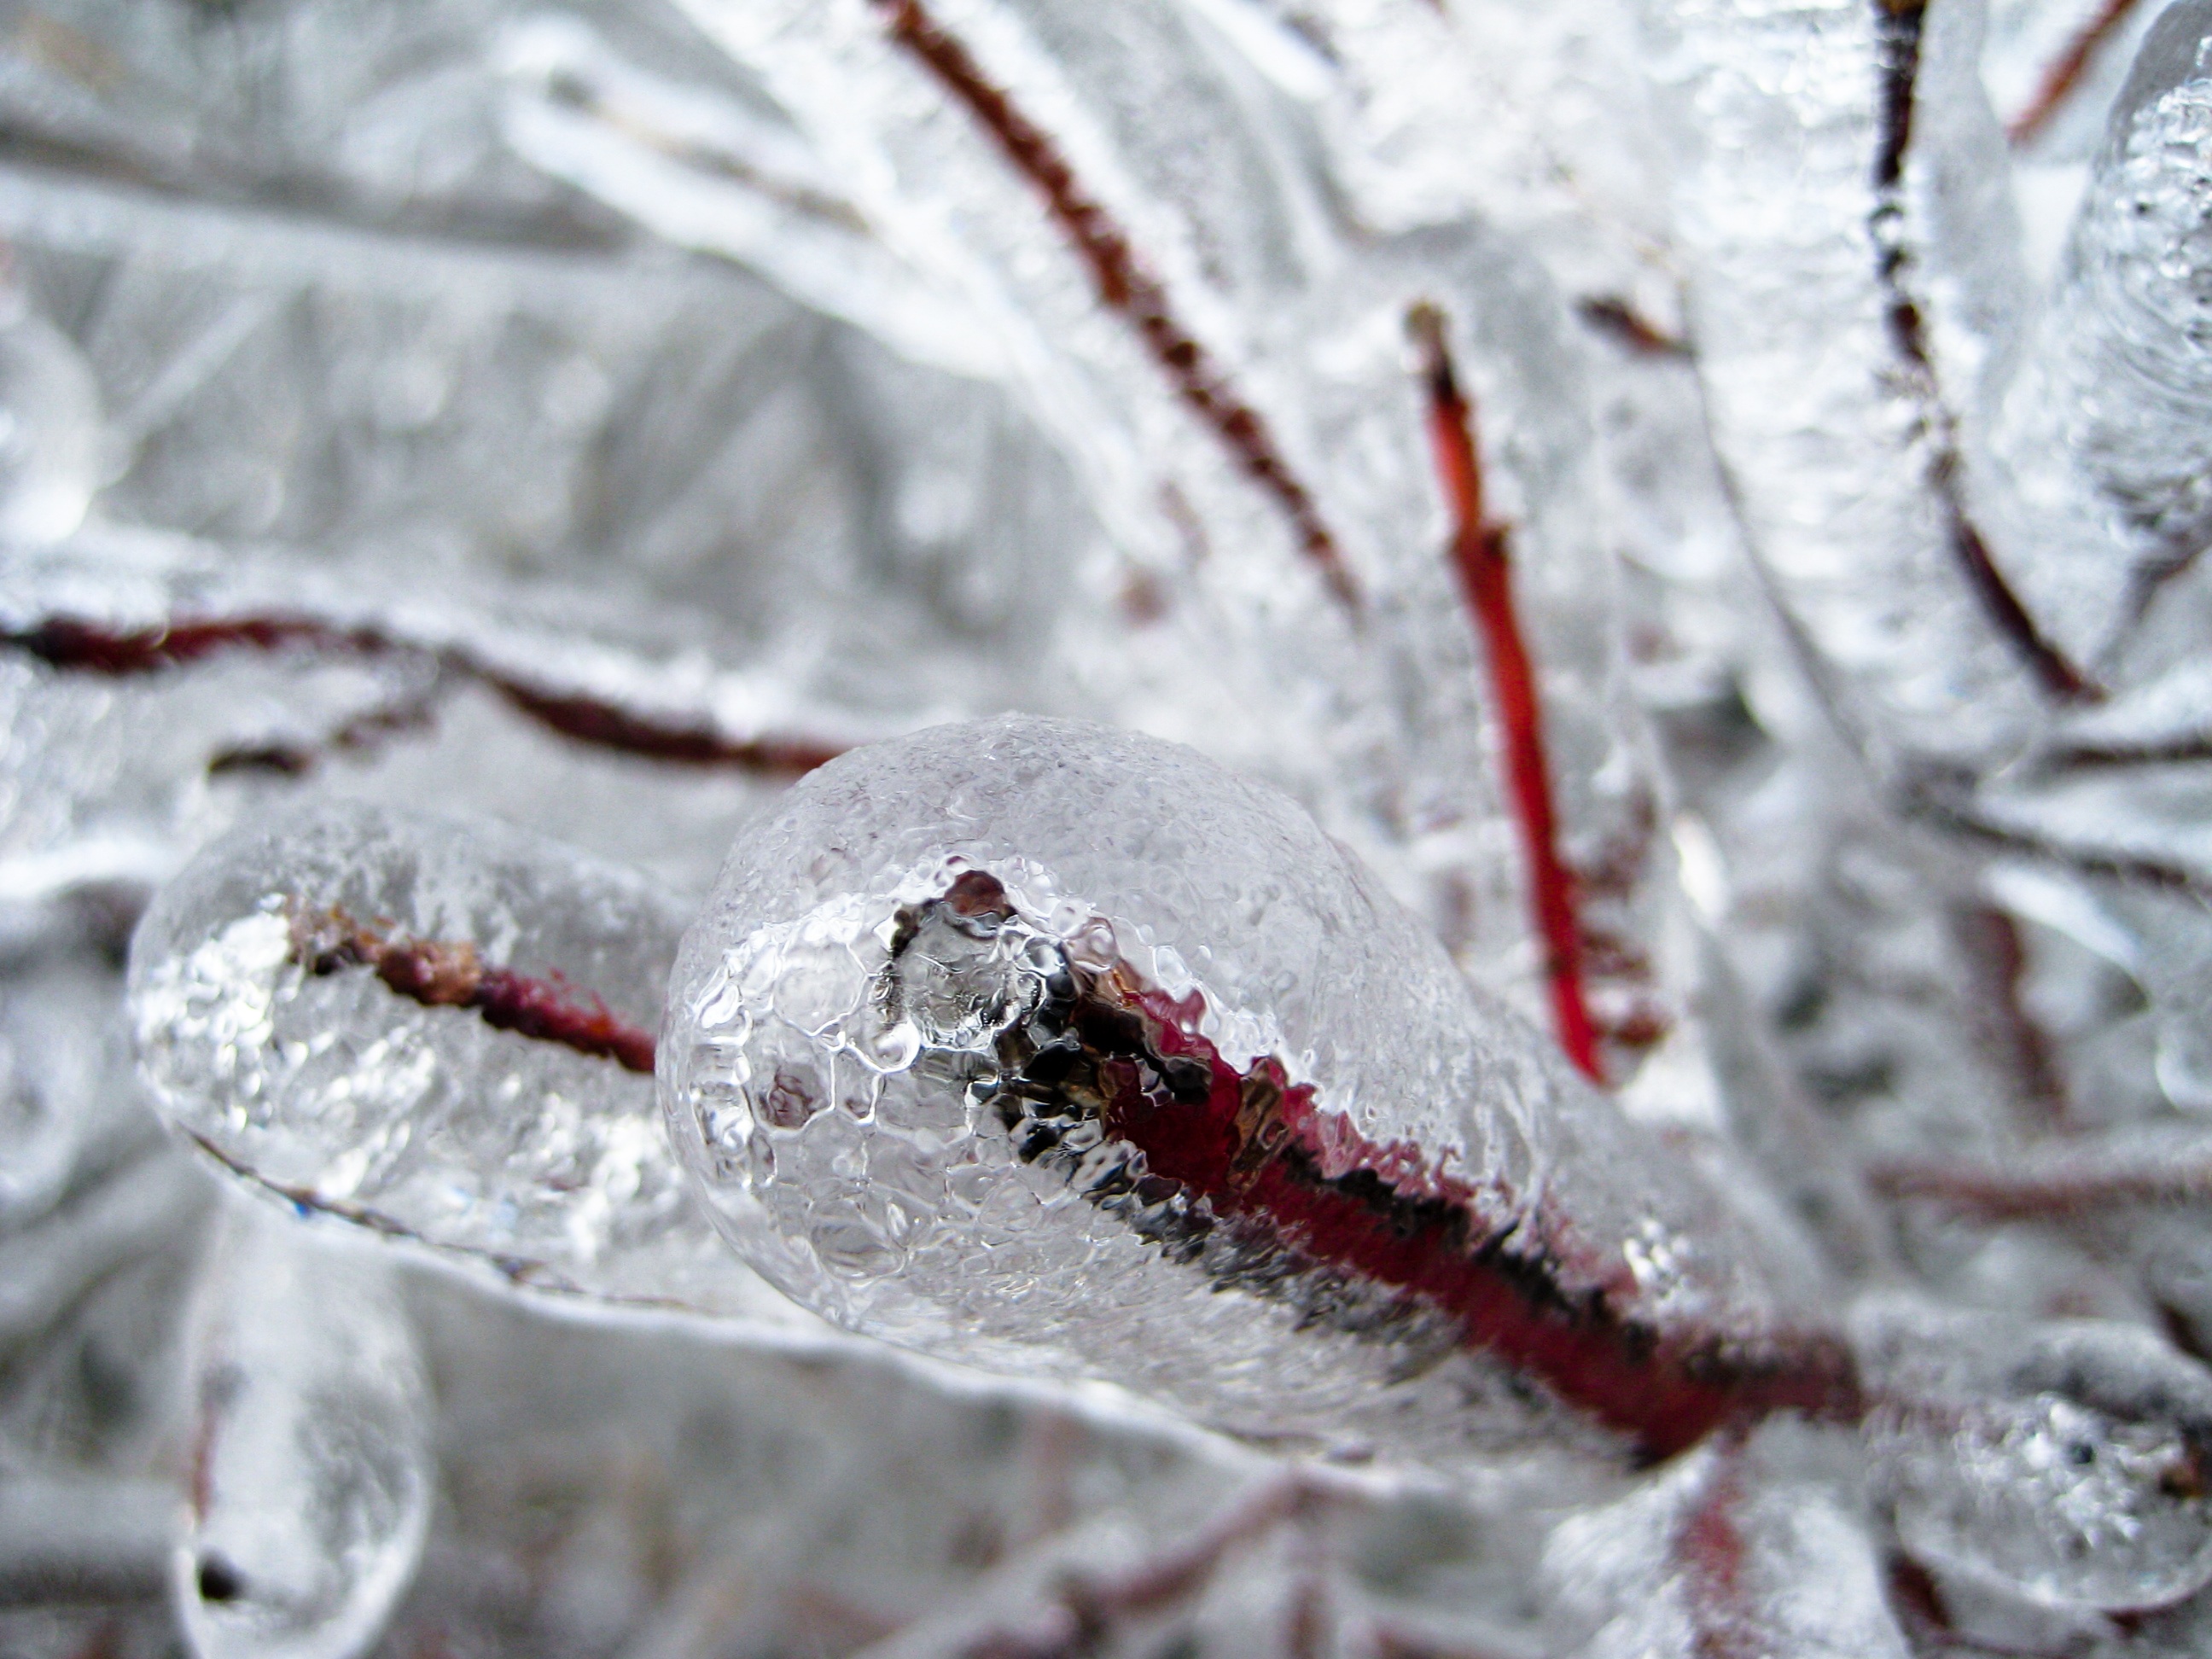
water, nature, branch, snow, cold, winter, plant, leaf, flower, frost, ice, red, weather, season, plants, twig, close up, trees, icicle, damage, freezing, macro photography, sleet